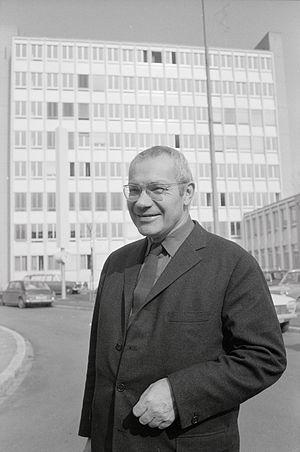
Max Bill, né le 22 décembre 1908 à Winterthour et mort le 9 décembre 1994 à Berlin, est un architecte, peintre, sculpteur, designer, créateur de caractères, graphiste, éditeur, théoricien de l’art et homme politique suisse.